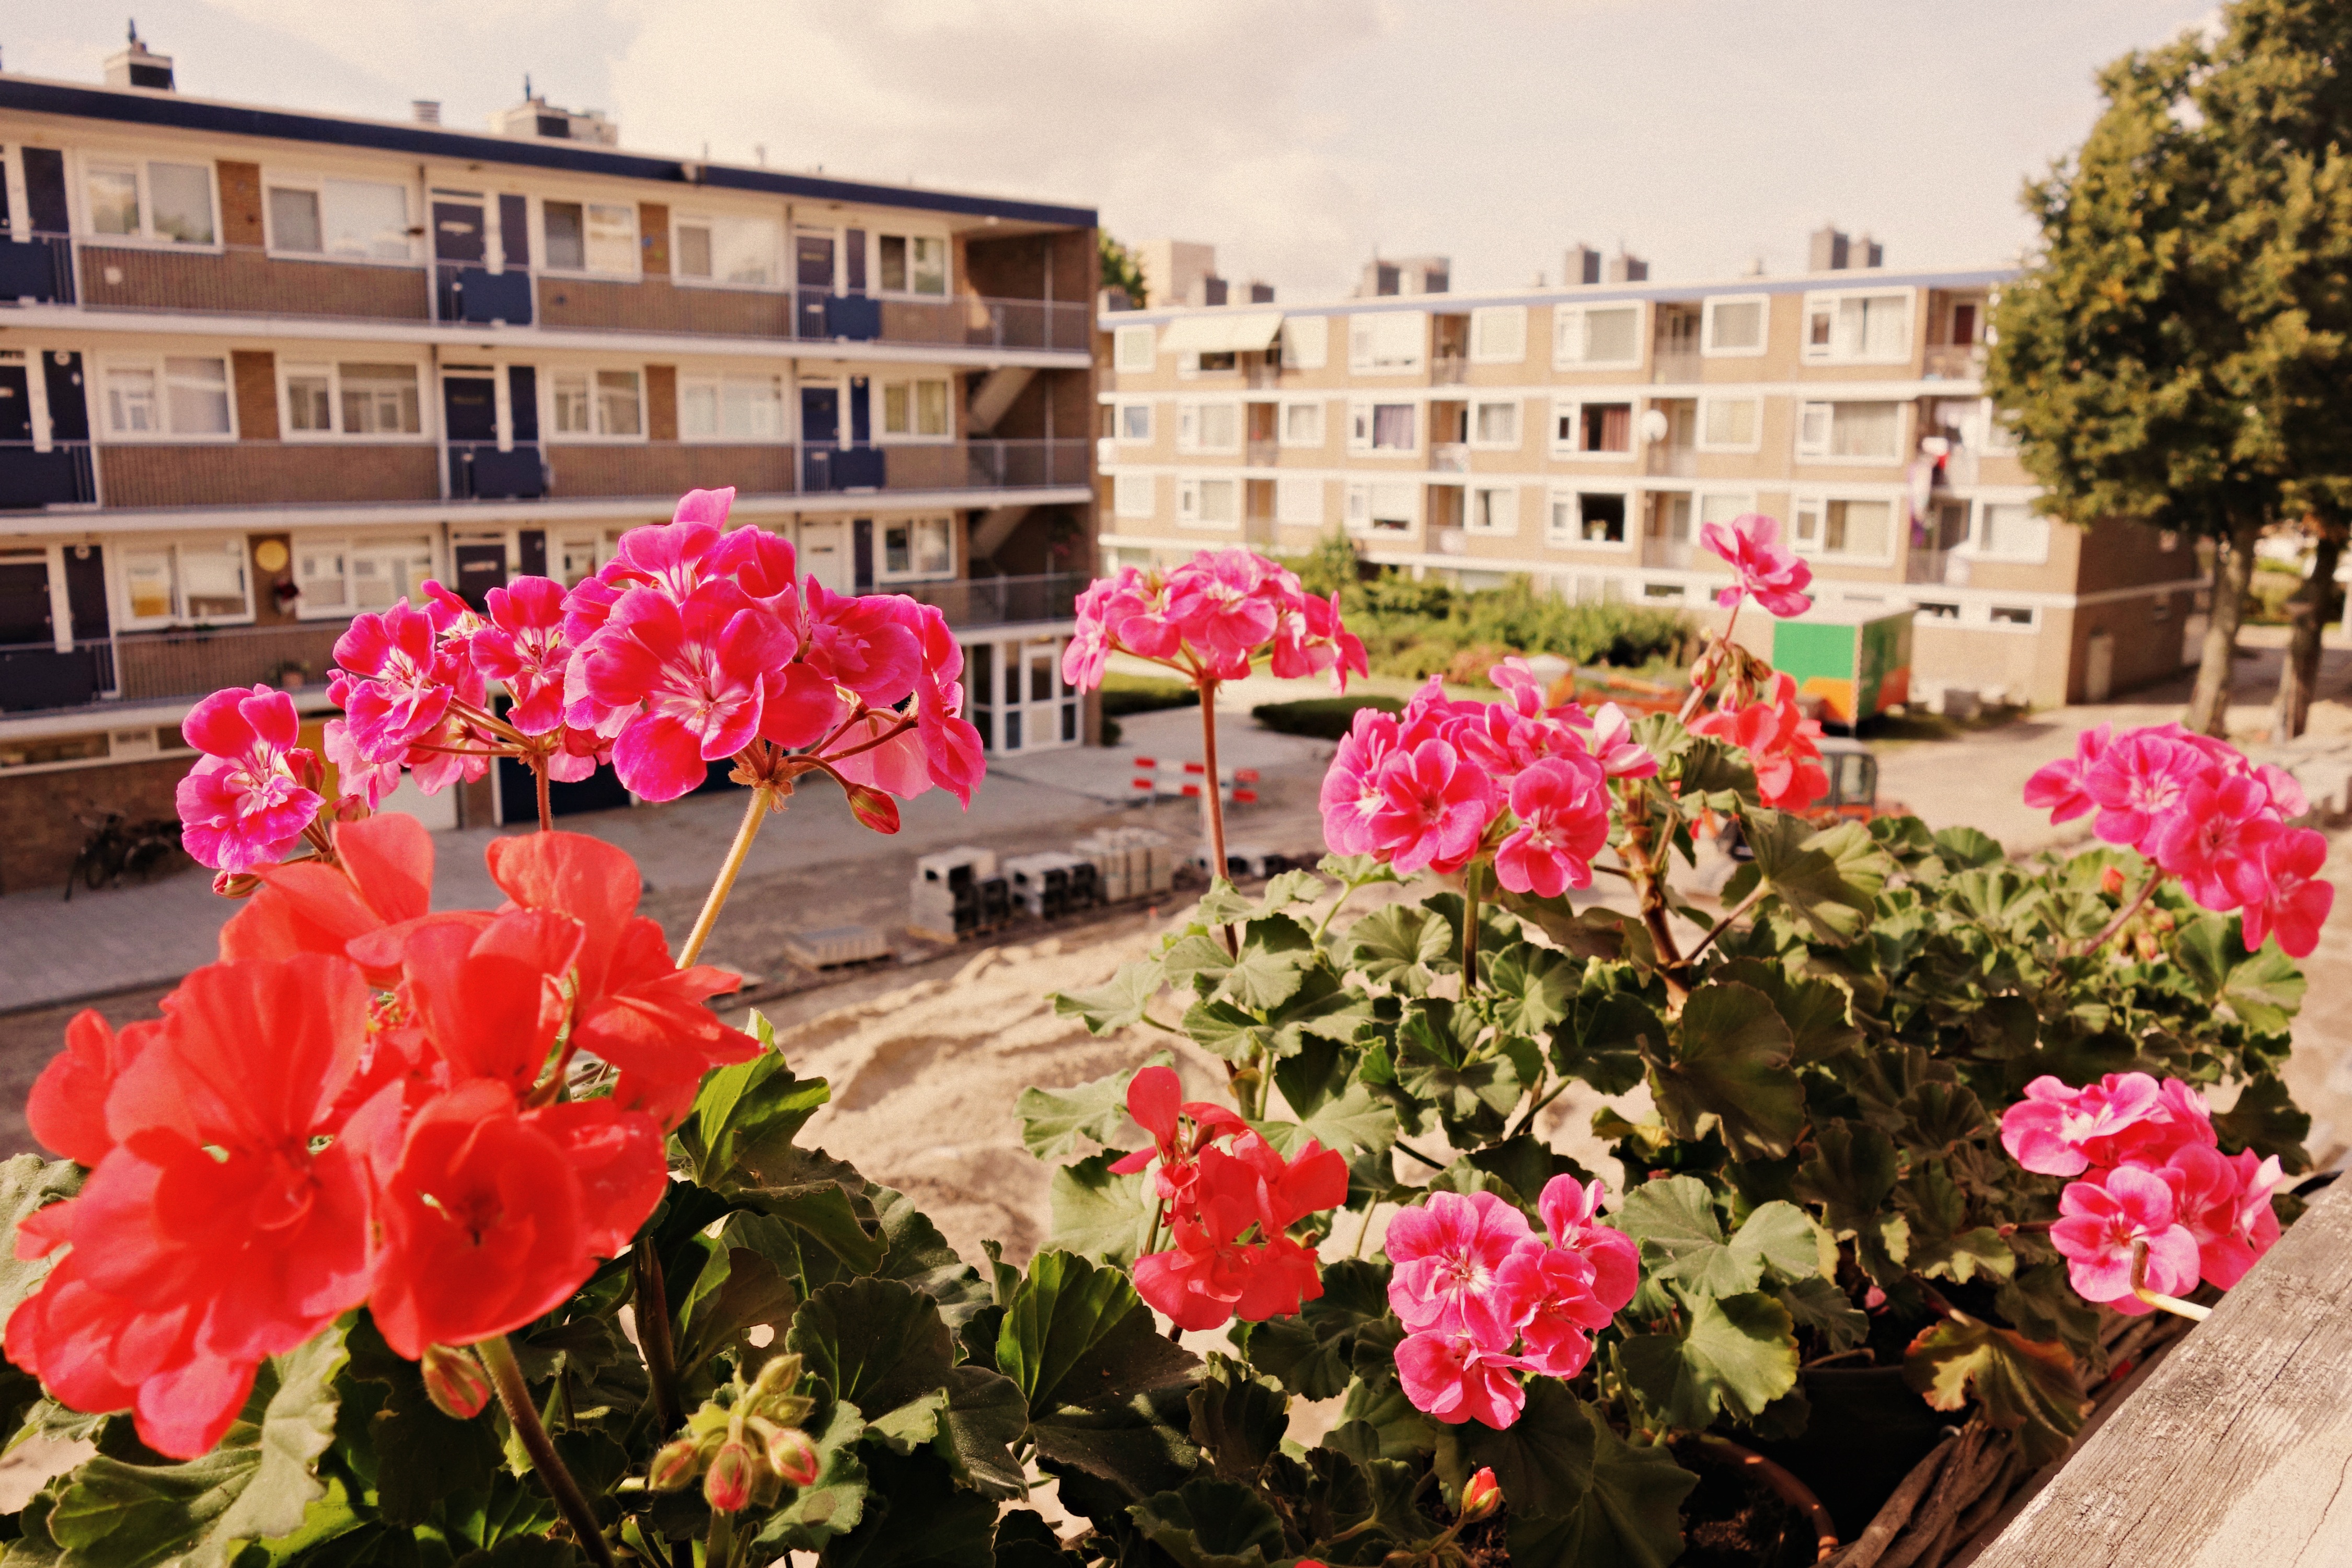
plant, flower, window, view, urban, summer, flora, flowers, block, geranium, shrub, sill, floristry, flowering plant, garden roses, urban setting, annual plant, land plant